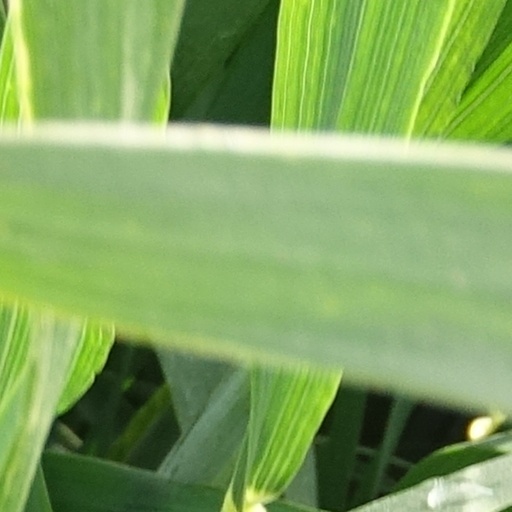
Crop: wheat